St. Joseph Chapel, Americankettu North West

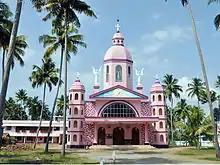
St. Mary's Church, Cheloor

St. Joseph Chapel, Americankettu North West, is in Cheloor, a village in Irinjalakuda, Trichur, Kerala, India, on the coast of the Arabian Sea. The nearest beach is Kakkathuruthi. It has one of the magnificent churches of the Kerala Syro Malabar Catholic community. St. Joseph Chapel, Americankettu North West, is under the governance of Cheloor St. Mary's Church.